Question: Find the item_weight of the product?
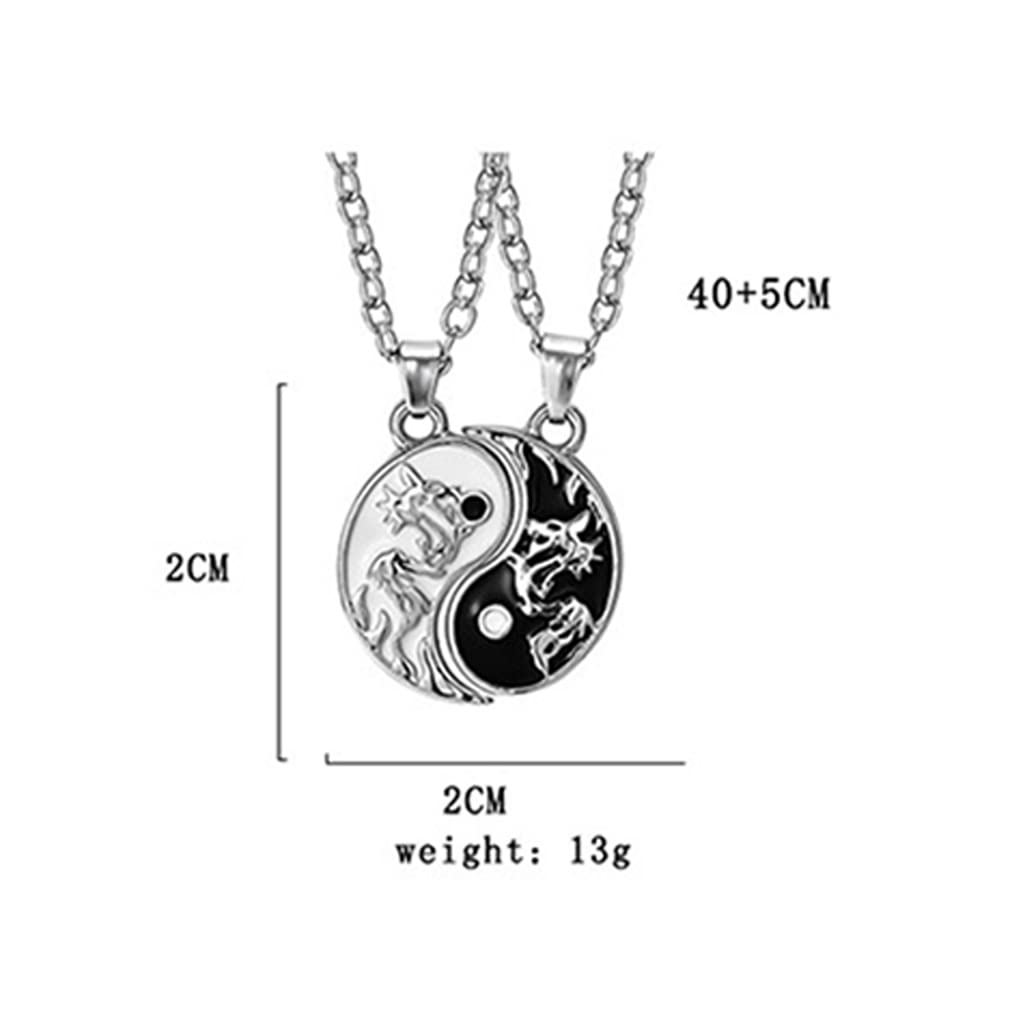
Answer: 13.0 gram